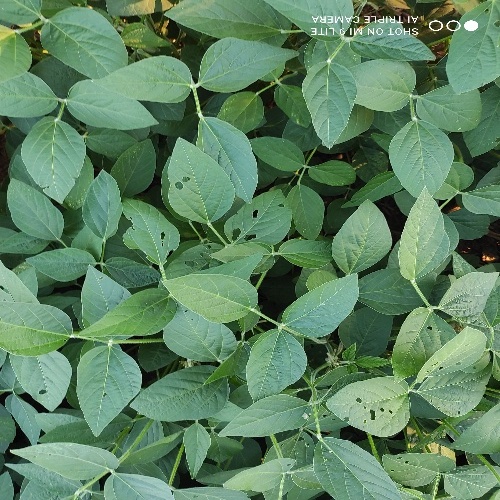
Label: Caterpillar